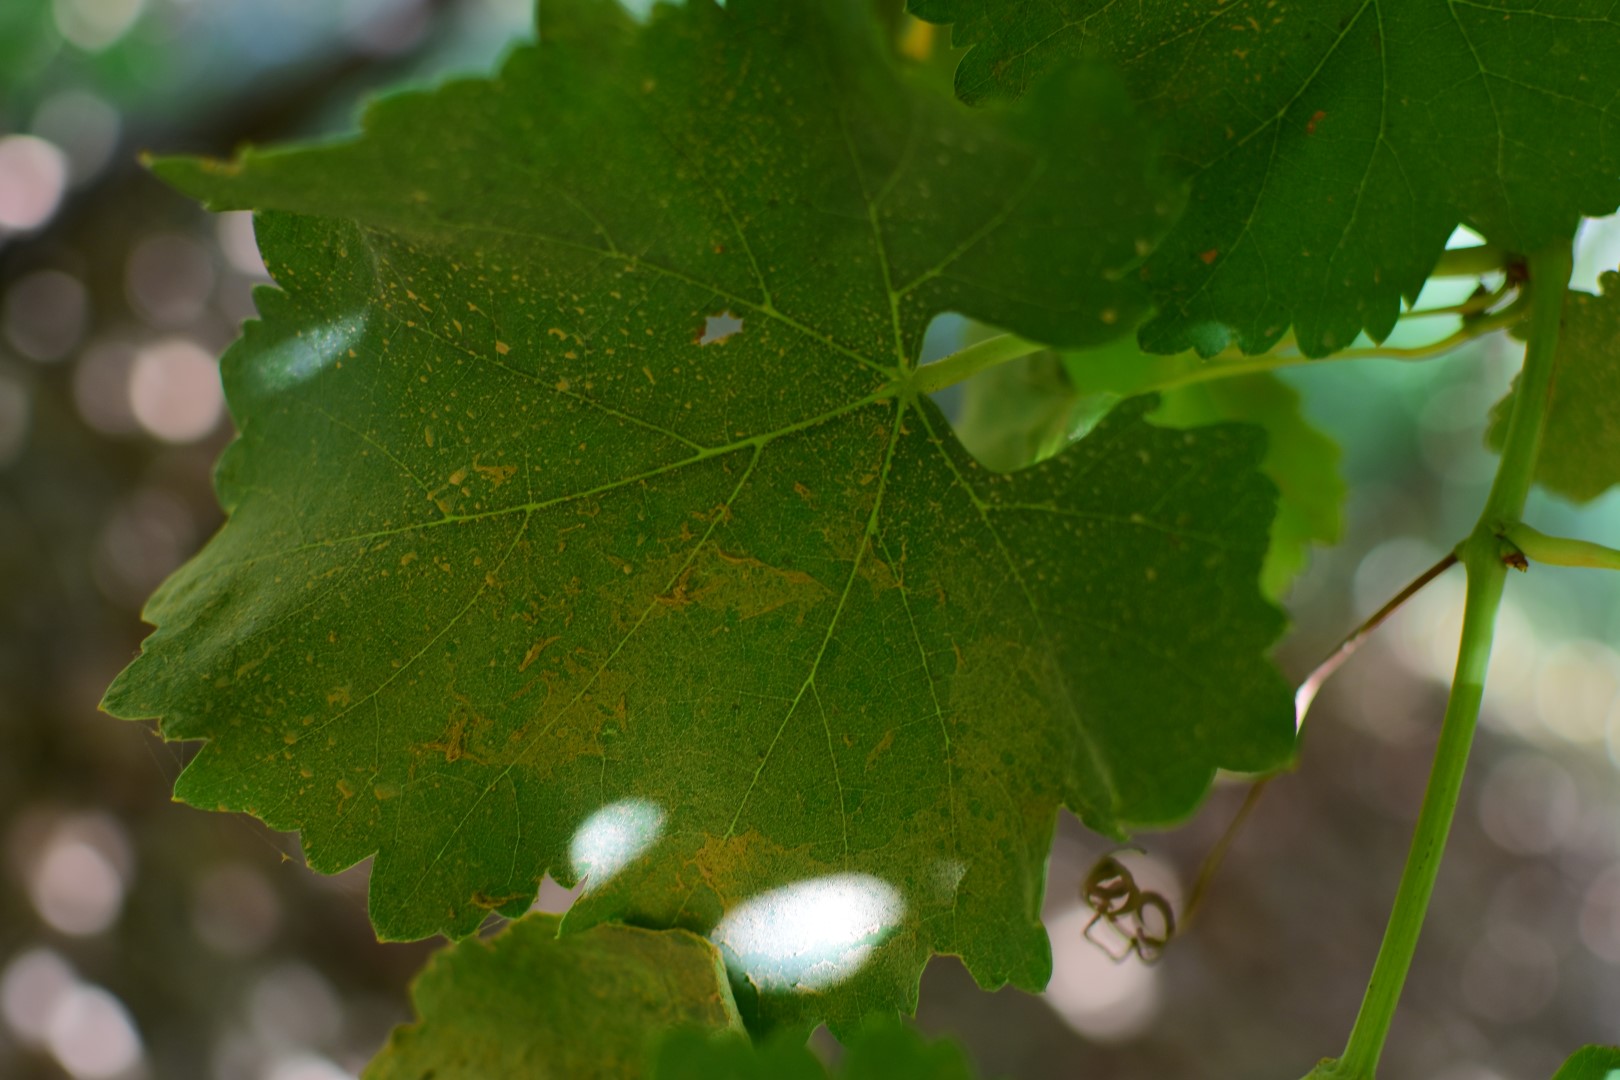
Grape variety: Frinsi